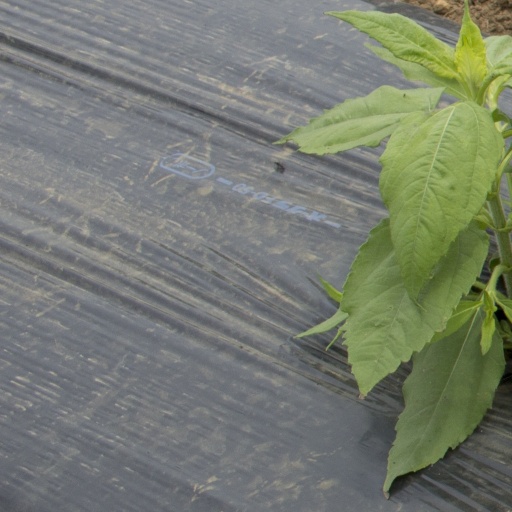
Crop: Jerusalem artichoke